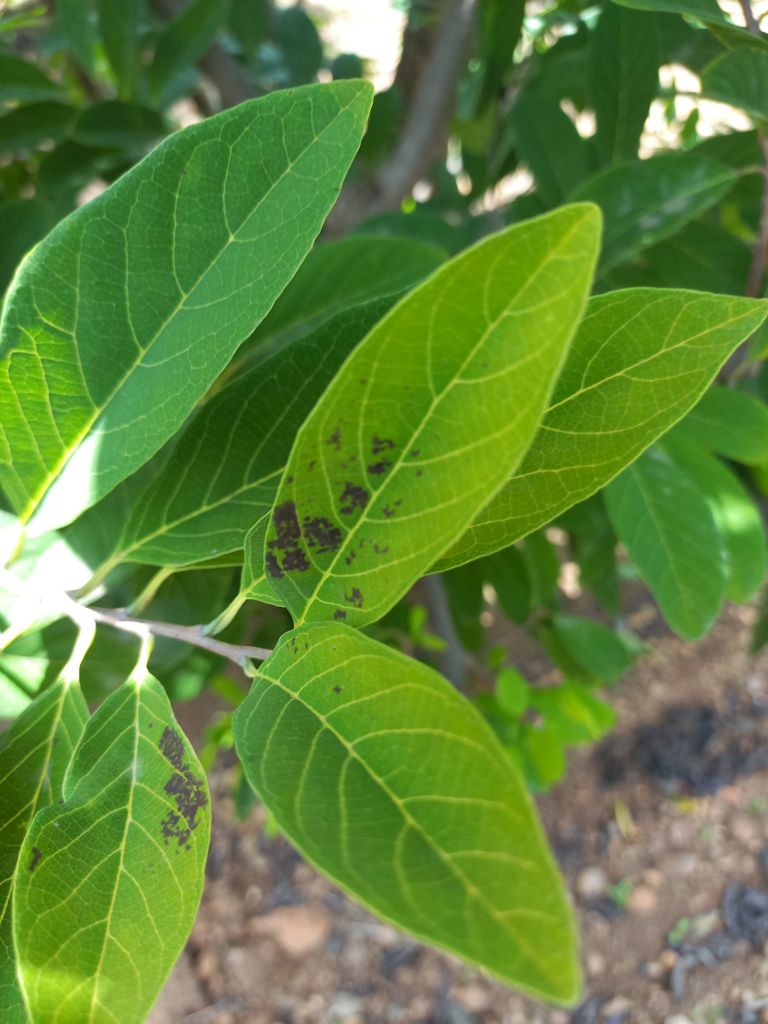
Disease label: Leaf spot on Leaves